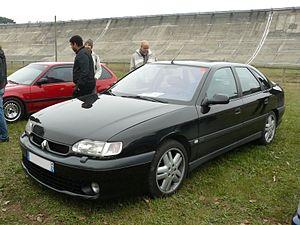
Le groupe Renault [ʁəno] est un constructeur automobile français. Il est lié aux constructeurs japonais Nissan depuis 1999 et Mitsubishi depuis 2017, à travers l'alliance Renault-Nissan-Mitsubishi qui est, au premier semestre 2017, le premier constructeur automobile mondial. Le groupe Renault possède des usines et filiales à travers le monde entier. Fondée par les frères Louis, Marcel et Fernand Renault en 1899, l'entreprise joue, lors de la Première Guerre mondiale, un rôle essentiel. Elle se distingue ensuite rapidement par ses innovations, en profitant de l'engouement pour la voiture des « années folles » et produit alors des véhicules « haut de gamme ».
La Safrane est un modèle d'automobile du constructeur Renault, vendu de 1992 à 2002.